Ahmad Bradshaw

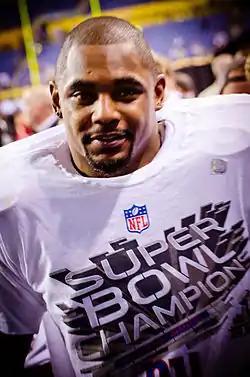
Bradshaw with the New York Giants after winning Super Bowl XLVI in 2012

Ahmad Bradshaw (born March 19, 1986) is an American former professional football player who was a running back in the National Football League (NFL). He played college football for the Marshall Thundering Herd. Bradshaw was selected in the seventh round of the 2007 NFL draft by the New York Giants. He is a two-time Super Bowl champion, winning Super Bowls XLII and XLVI as a member of the Giants, defeating the New England Patriots each time. He was the leading rusher in each game, becoming one of eight running backs in NFL history to be the leading rusher in two Super Bowls.